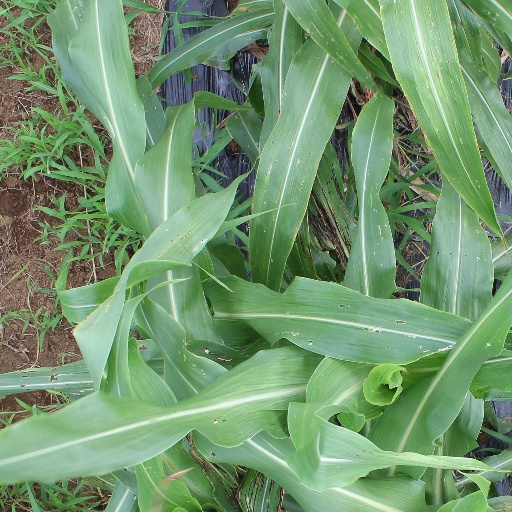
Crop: sorghum